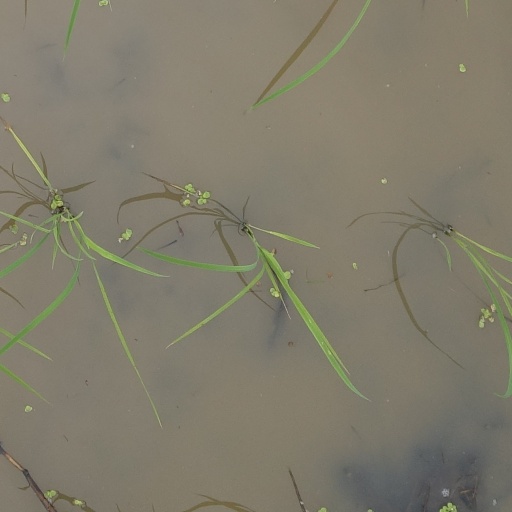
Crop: rice